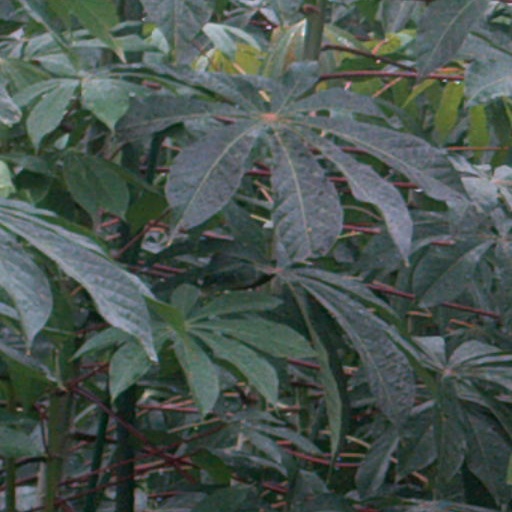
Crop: cassava